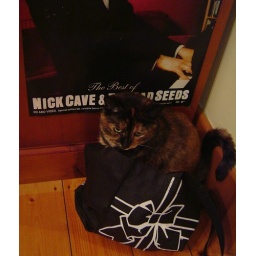
cat in the bag - again!!